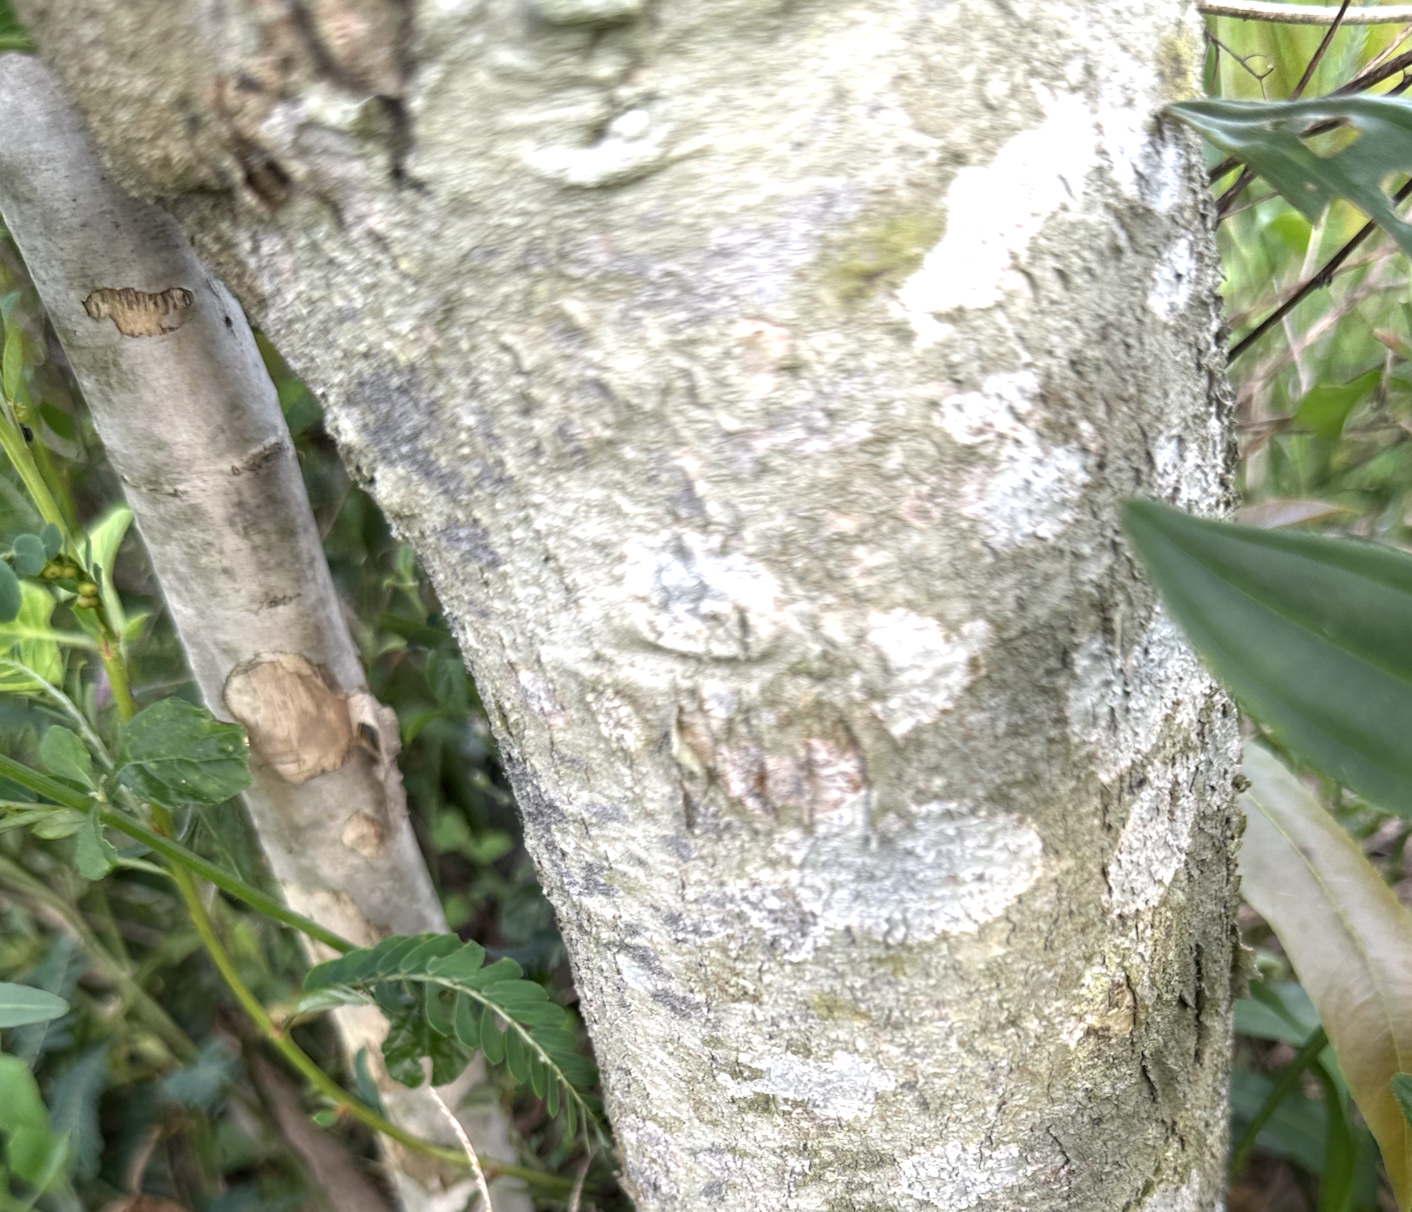
Label: pink_disease